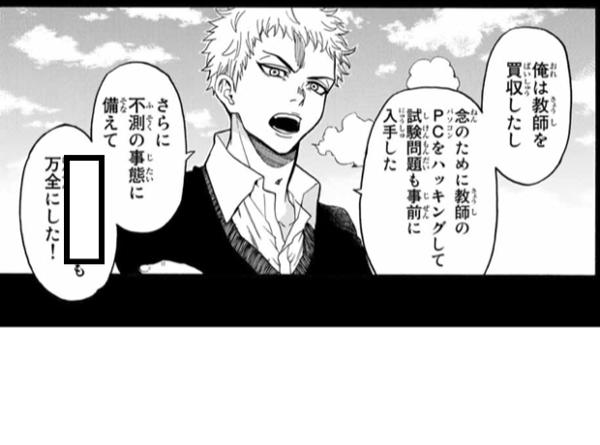
回答: カンニングペーパー